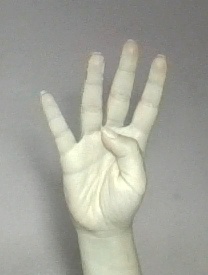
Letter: kaaf